Remke Markets

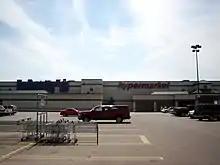
Former Bigg's in Mason, Ohio. This site was a Remke Markets bigg's until 2012 and is currently a Hobby Lobby.

Bigg's (branded as bigg's) was a chain of hypermarkets in southern Ohio, primarily in the Cincinnati area.